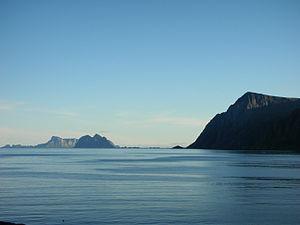
Le Moskstraumen est un puissant courant de marée des îles Lofoten en Norvège.